Pachmarhi

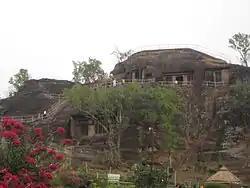
Pandav Caves Pachmarhi

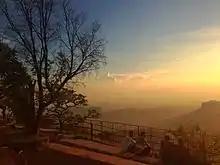
Sunset Point at Pachmarhi

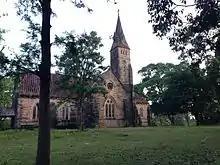
Anglican Church at Pachmarhi was built around 1875 by the British.

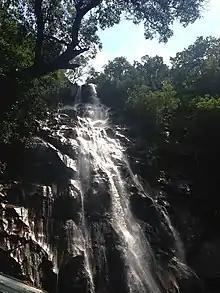
Bee Fall

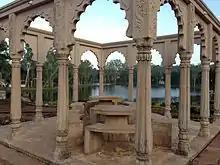
Sitting spot at Pachmarhi Lake

Pachmarhi has a significant tourist industry, and there are numerous hotels as well as a few cottages and resorts. Many tourists come to see the local cave pavements, some of which are estimated to be 10,000 years old. Tourists also tend to visit the Pandav caves and the local wilderness, much of which is preserved due to governmental limitations on new construction. Many visitors also go paragliding and boating.